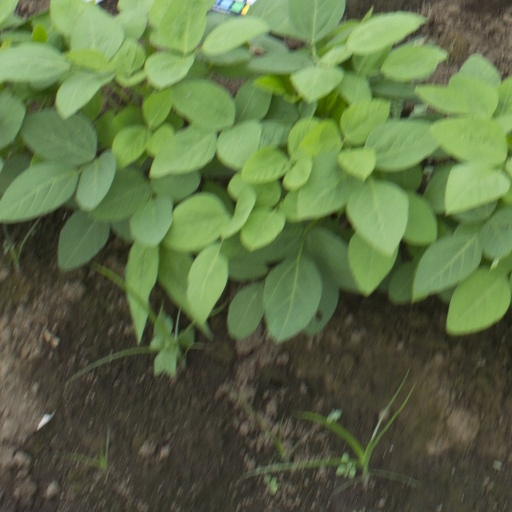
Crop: soybean